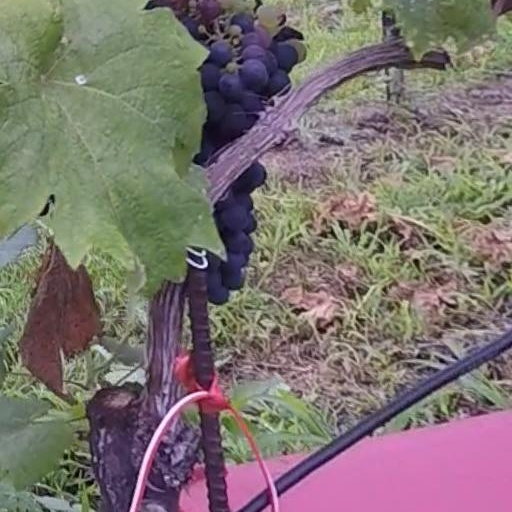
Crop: grape